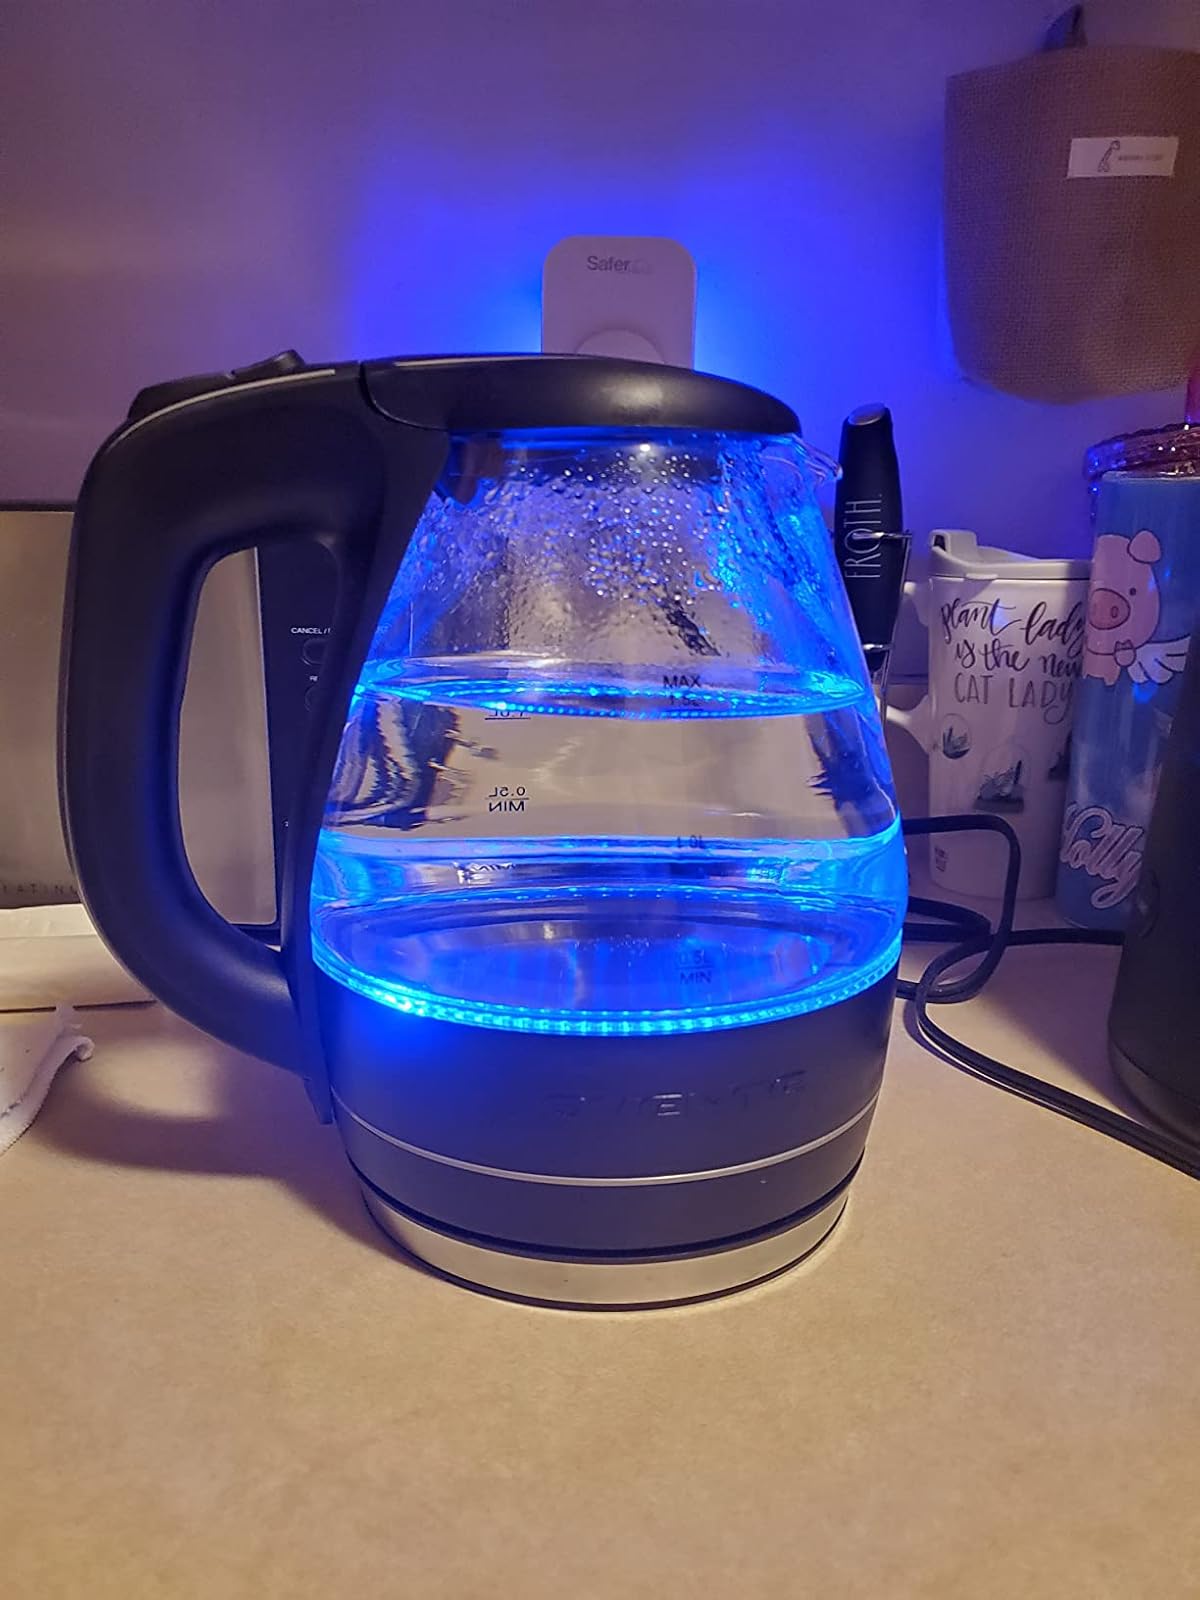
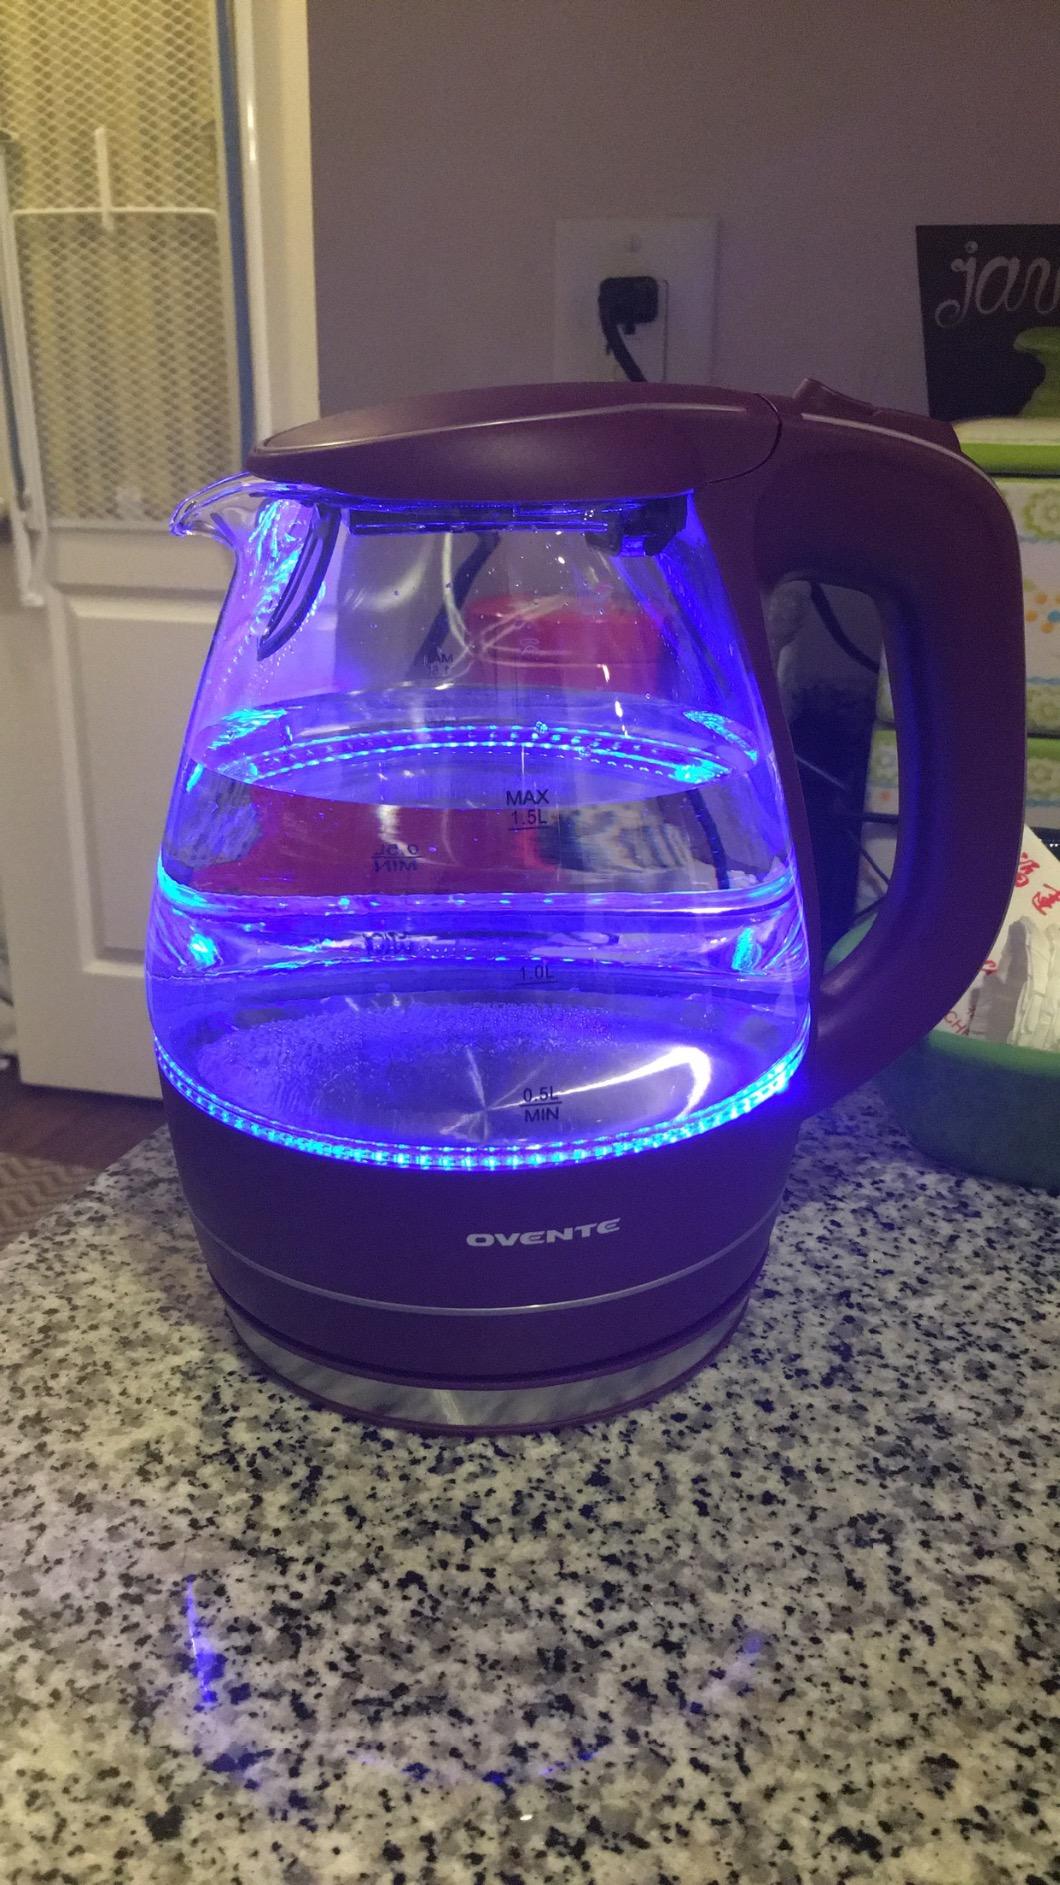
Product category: items_kettle
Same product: no